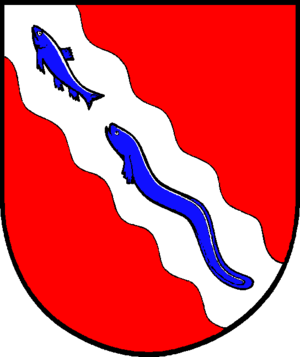
Fockbek
Coat of arms of Fockbek
Fockbek er en kommune og administrationsby i det nordlige Tyskland, beliggende i Amt Fockbek under Kreis Rendsborg-Egernførde. Kreis Rendsborg-Egernførde ligger i den centrale del af delstaten Slesvig-Holsten.